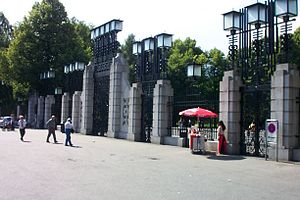
Vigelandsanlegget
Vigelandsanlegget er et skulpturanlæg i Frognerparken i Oslo. Skulptursamlingen har fået navn efter kunstneren Gustav Vigeland, som har udformet den. Frognerparken er den mest besøgte turistattraktion i Norge.